On-screen display

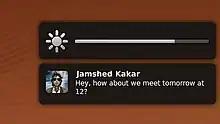
NotifyOSD in Ubuntu

Some computer software also uses OSDs, especially support programs for so-called "enhanced keyboards", which often had additional medias like skipping through music tracks and volume adjustment. Their use outside this field is still uncommon. On-screen displays are also used in camcorders, and can display various information both on the viewfinder and on the TV set the camcorder is connected to.